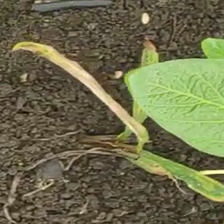
Weed species: Digitaria_SP_(Digitaria Sanguinalis )